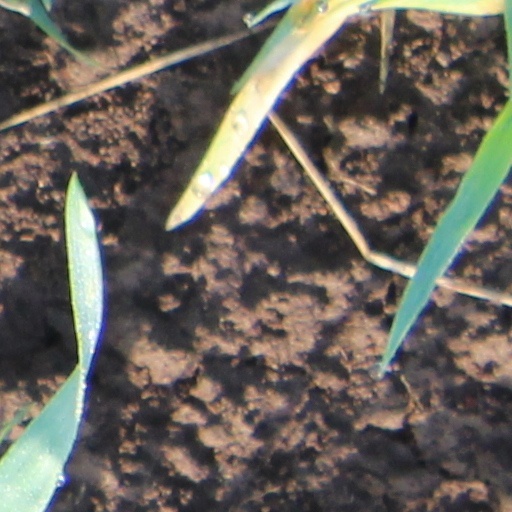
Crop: wheat